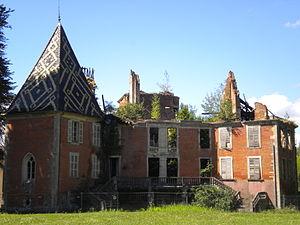
Photographie de la façade du château des Maillys (côté jardin), prise le 30 juillet 2012
Les Maillys est une commune française située dans le canton d'Auxonne du département de la Côte-d'Or en région Bourgogne-Franche-Comté.
Le château des Maillys est un édifice érigé à partir de la fin du XVIᵉ siècle, à Mailly-l'Église, par le maître d'œuvre Nicolas de Rouvrai, à la demande de Jean Pennet, seigneur de Mailly. Ravagé par un grave incendie en 1997, il ne reste plus aujourd'hui du château que sa structure maçonnée.